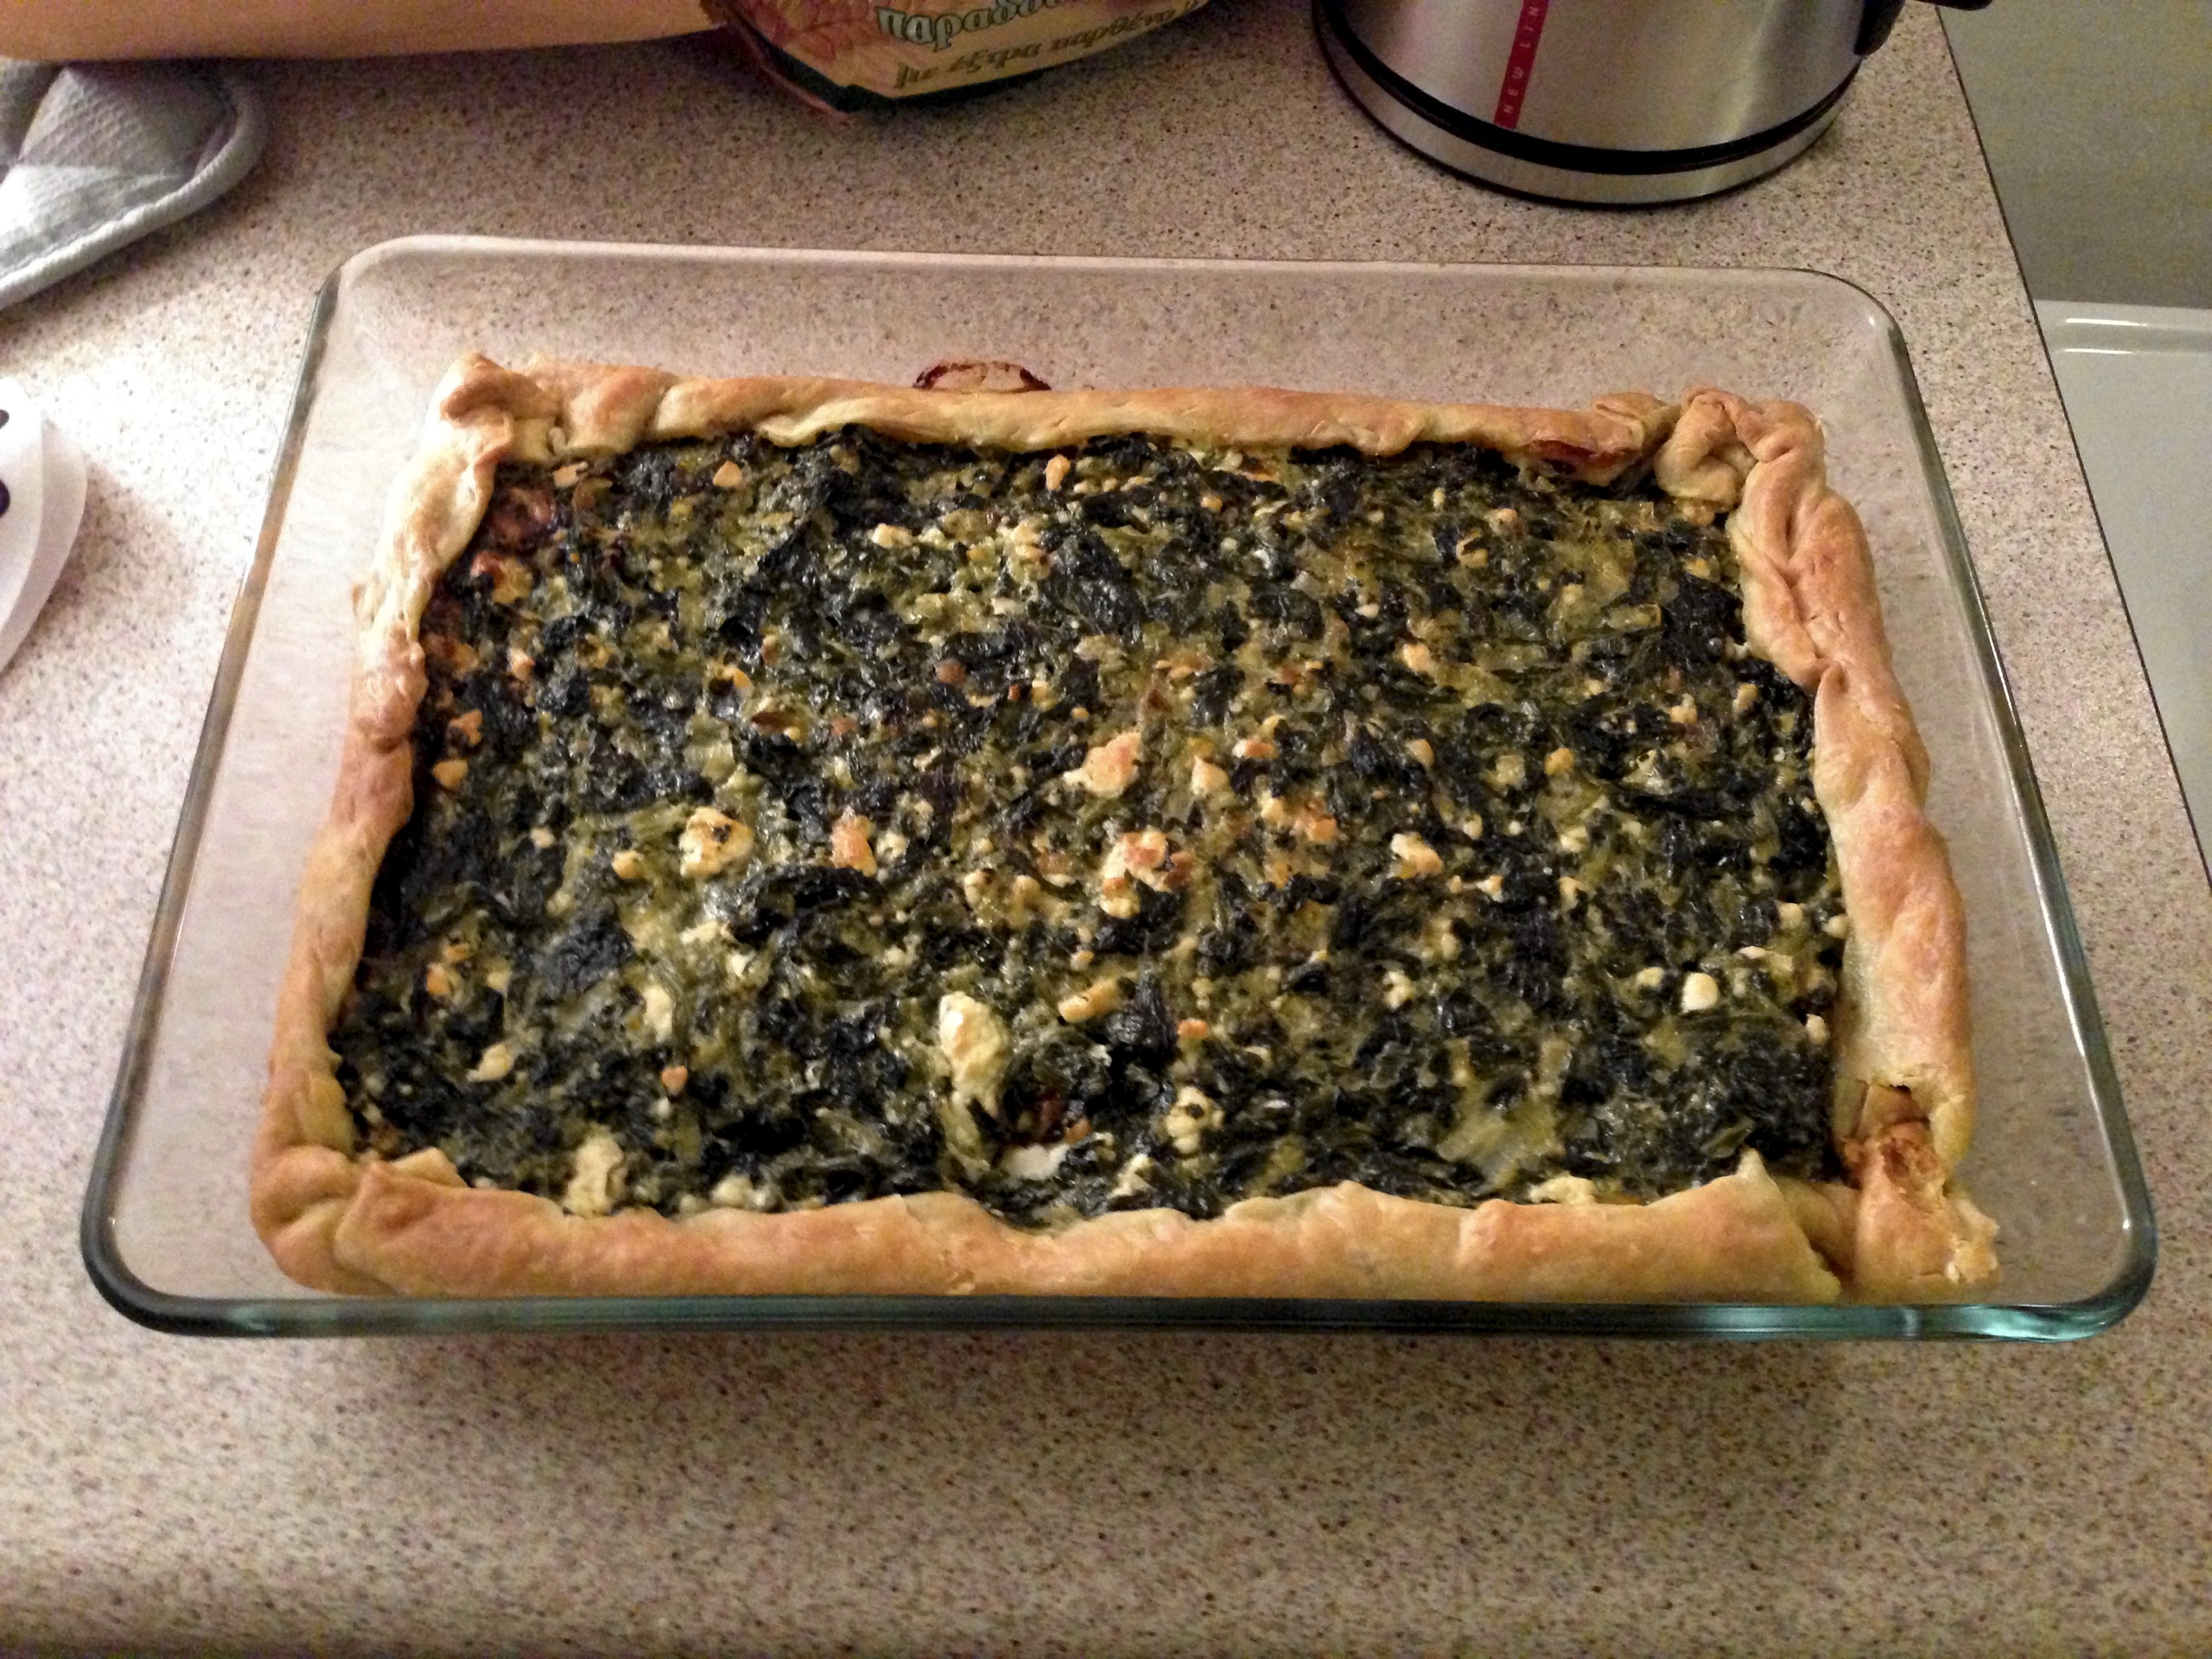
dish, meal, food, greek, produce, vegetable, dessert, cuisine, pie, baked, baked goods, spinach pie, spinach tart